Dancing with the Stars (American TV series) season 15

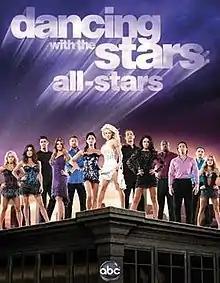
Promotional poster, featuring All-Star celebrity cast

Season fifteen of "Dancing with the Stars", called Dancing with the Stars: All-Stars, premiered on September 24, 2012, on the ABC network.